Runaway Bay, Jamaica

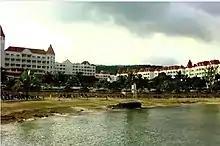
Runaway Bay skyline

Runaway Bay is a town in Saint Ann Parish on the northern coast of Jamaica and is considered one of the most naturally beautiful places on the island. It is a notable tourist destination located west of Ocho Rios, and slightly east of Discovery Bay, where Christopher Columbus landed in 1494. Ocean View Beach is a private beach situated at Runaway Bay. It consists of a series of hotel resort complexes and beaches.